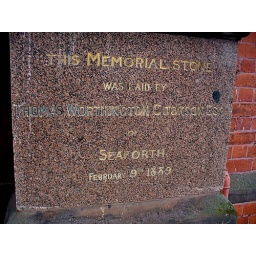
stone at the side of the door of old girls institute in bootle,liverpool